Matilda Charlotte Houstoun

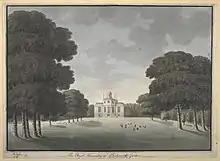
King's Observatory c. 1778 in Richmond Park

Matilda Charlotte Jesse was baptised into the Church of England at All Saints' parish church in West Bromwich, Staffordshire, 16 August 1811.